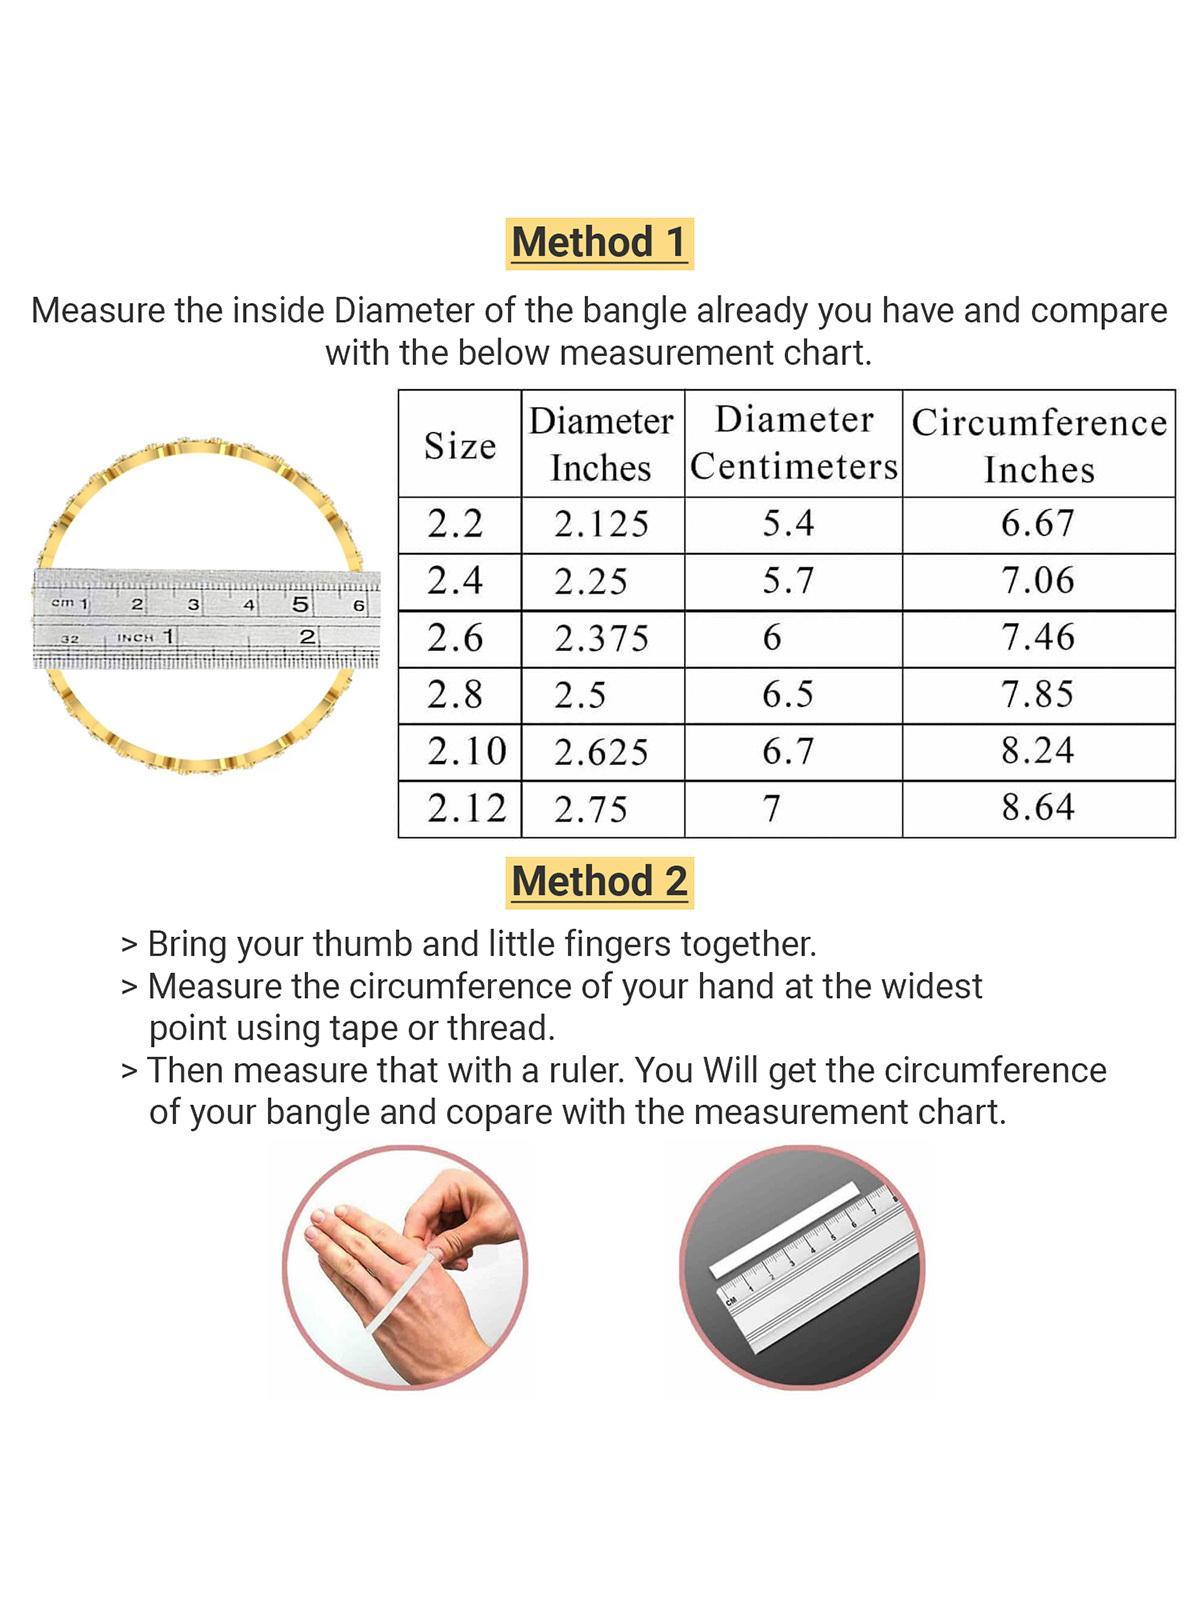
Sukkhi Traditional Wear Gold Plated Red And Green Color Bracelet Bangle Set Jewellery for Women & Girls|Set of 2 Latest Design|Birthday Anniversary Gift for Women|B105918_2.8
Type: Bracelets & Bangles
Brand: Sukkhi
Price: Rs. 305
 Celebrate tradition with the Sukkhi Traditional Wear Gold Plated Bracelet Bangle Set for Women & Girls. This set of two showcases the richness of red and green hues, featuring the latest design trends. The gold-plated finish adds an opulent touch to any ensemble. Sized at 2.4, 2.6 and 2.8, these bracelets make for a perfect birthday or anniversary gift, honoring cultural elegance and timeless beauty for the special women in your life with a set that's both traditional and versatile.Disclaimer:There may be slight variation in shade and colour due to photographic effects and monitor settings
Included: 2 Bangles